Reidar Hjermstad

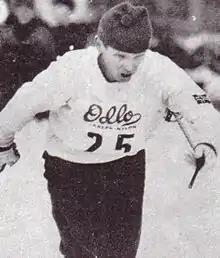

In 1963, Hjermstad won two events at the Lahti, Finland ski games, earning a Salpausselkä Medal. For his Lahti successes, Hjermstad earned the Norwegian Sportsperson of the Year (Norwegian: Årets Idrettsnavn) in 1963.